Chain walking

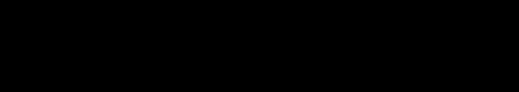

CW occurs after the polymer chain has grown somewhat on the metal catalyst. The precursor is a 16 e complex with the general formula [ML(CH)(chain)]. The ethylene ligand (the monomer) dissociates to produce a highly unsaturated 14 e cation. This cation is stabilized by an agostic interaction. β-Hydride elimination then occurs to give a hydride-alkene complex. Subsequent reinsertion of the M-H into the C=C bond, but in the opposite sense gives a metal-alkyl complex.